Great Unconformity

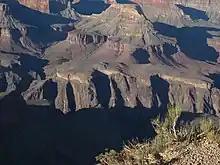
Powell's Unconformity seen from Hopi Point on the South Rim. Steeply foliated and veined schists of the Vishnu Basement Rocks truncated at the base of the Tonto Group

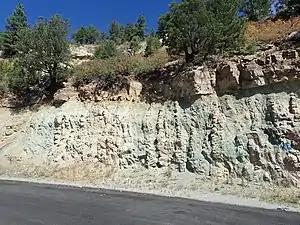
An exposure of Powell's Great Unconformity, west of Montezuma, New Mexico

The Great Unconformity of Powell in the Grand Canyon is a regional unconformity that separates the Tonto Group from the underlying faulted-and-tilted sedimentary rocks of the Grand Canyon Supergroup and vertically foliated metamorphic and igneous rocks of the Vishnu Basement Rocks. The unconformity between the Tonto Group and the Vishnu Basement Rocks is a nonconformity. The break between the Tonto Group and the Grand Canyon Supergroup is an angular unconformity.